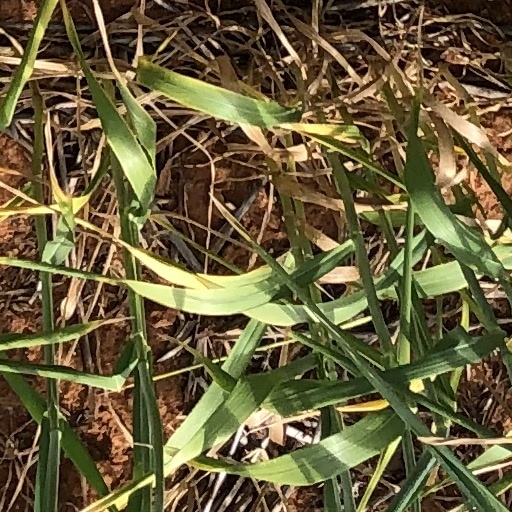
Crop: wheat